Walking

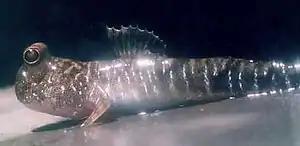
A mudskipper, a type of walking fish, perched on land

Many people enjoy walking as a recreation in the mainly urban modern world, and it is one of the best forms of exercise. For some, walking is a way to enjoy nature and the outdoors; and for others the physical, sporting and endurance aspect is more important.